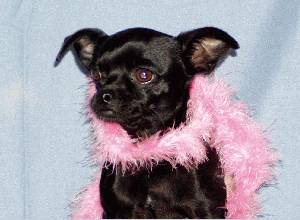
Animal: dog
Breed: chihuahua